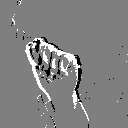
ASL letter: t